Danni Xtravaganza

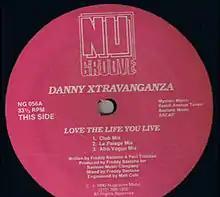
Label from 12″ single of 'Love the Life You Live' by Danny Xtravaganza; produced by Freddy Bastone for NuGroove records, 1990.

Danni Xtravaganza (July 14, 1961 – January 9, 1996) (sometimes spelled Danny and/or Extravaganza) was a founding member of the House of Xtravaganza (est. 1982), the first primarily Latino house in the underground Harlem ball culture.